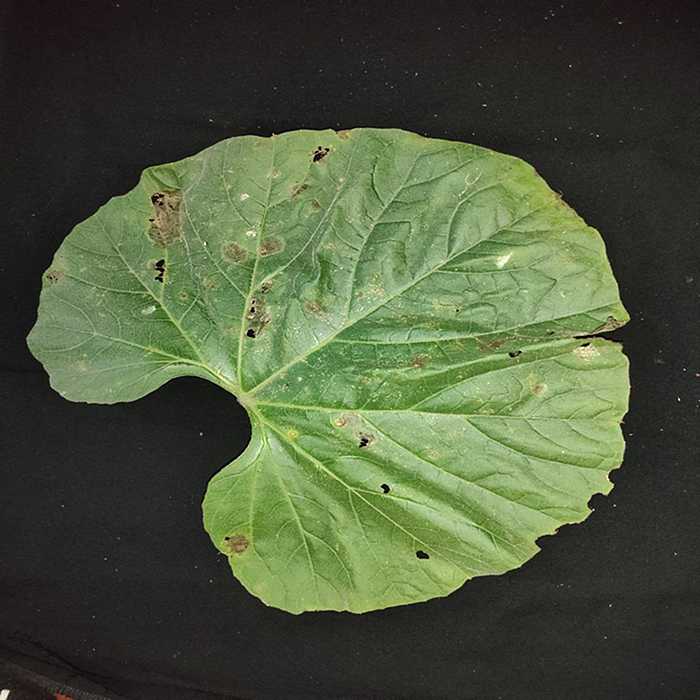
Plant: Bottle gourd
Label: Anthracnose